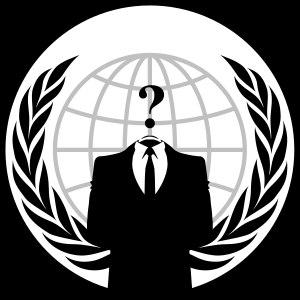
En sécurité informatique, un hacker, francisé hackeur ou hackeuse, est un spécialiste d'informatique, qui recherche les moyens de contourner les protections logicielles et matérielles. Il agit par curiosité, à la recherche de la gloire, par conscience politique ou bien contre rémunération.